Junkers Ju 88

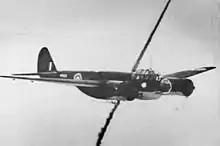
A captured Junkers Ju 88A-5, RAF serial HM509, of No. 1426 (Enemy Aircraft Circus) Flight based at Collyweston, Northamptonshire, in flight

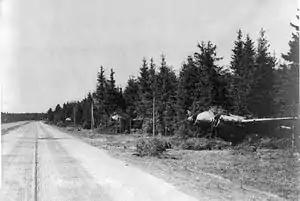
Ju 88 heavy fighters parked beside a Reichsautobahn used as a highway strip, early 1945

The Luftwaffe's order of battle for the French campaign reveals all but one of the Luftwaffe's "Fliegerkorps" (I. "Fliegerkorps") contained Ju 88s in the combat role. The mixed bomber units, including the Ju 88, of "Kampfgeschwader" 51 (under the command of "Luftflotte" 3) helped claim between 233 and 248 Allied aircraft on the ground between 10 and 13 May 1940. The Ju 88 was particularly effective at dive-bombing. Between 13 and 24 May, I. and II./KG 54 flew 174 attack against rail systems, paralysing French logistics and mobility. On 17 June 1940, Ju 88s (mainly from "Kampfgeschwader" 30) destroyed a "10,000 tonne ship", the 16,243 grt ocean liner , off Saint-Nazaire, killing some 5,800 Allied personnel. Despite this, the rival He 111 was more heavily used for offensive bombing during this campaign.